André Trousselier

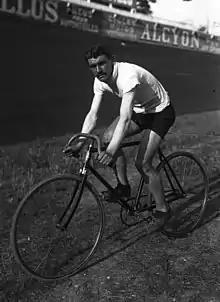
André Trousselier in 1908

Initially a racing cyclist, Trousselier won the first professional edition of Liège-Bastogne-Liège in 1908, which had been run as an amateur race between 1892 and 1894. He remained the only non-Belgian winner of the doyenne until 1930. He was the brother of several cyclists, the best known of whom was Louis Trousselier, winner of the 1905 Tour de France.